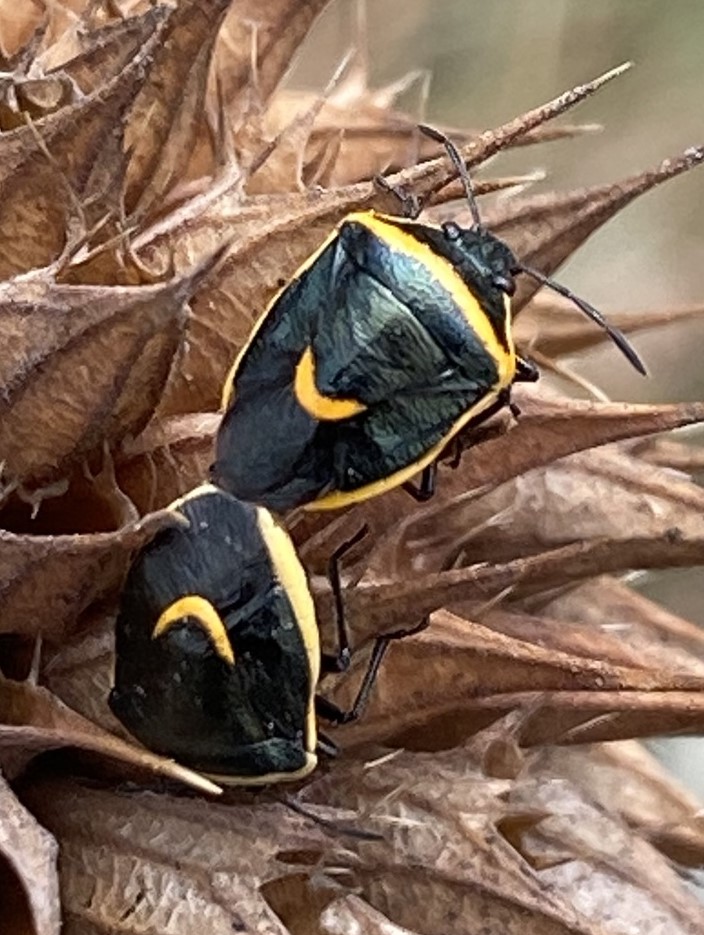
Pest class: stink_bug